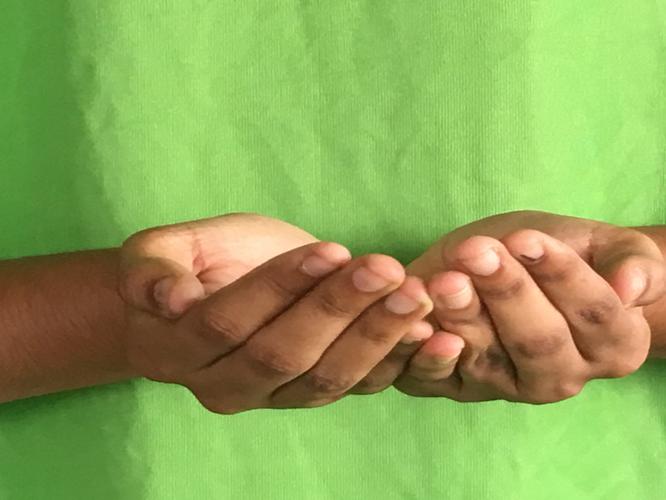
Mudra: Pushpaputa
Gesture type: double_hand